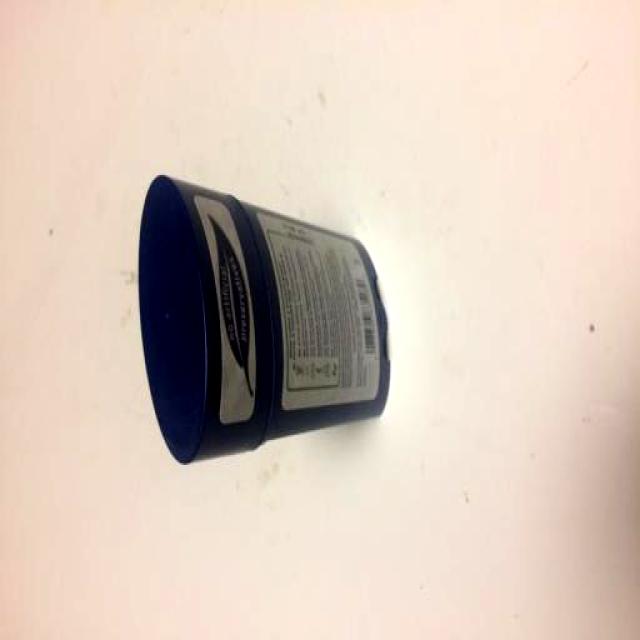
Label: Plastic